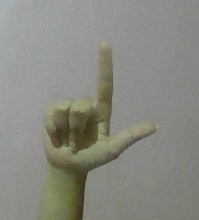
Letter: laam